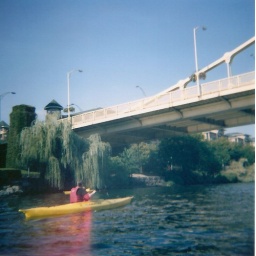
I'm still not sure if the red in the water is a reflection of the life jacket or if it's a light leak.